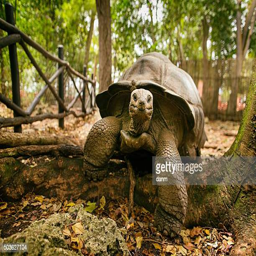
a giant tortoise looks out from its shell .